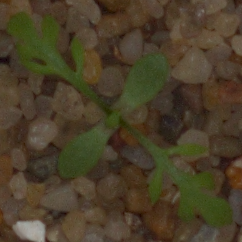
Label: scentless_mayweed